Kevin Kühnert

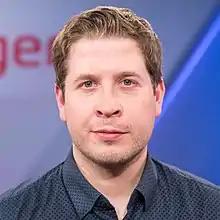
Kühnert in 2019

Kevin Kühnert (born 1 July 1989) is a German politician of Social Democratic Party (SPD) who served as member of the Bundestag from 2021 to 2025, representing Berlin-Tempelhof-Schöneberg. He was General Secretary of the SPD from December 2021 to October 2024. From November 2017 to January 2021, Kühnert was the federal chairman of the Jusos (the youth organization of the SPD), previously serving as deputy chairman.